VERSO International School

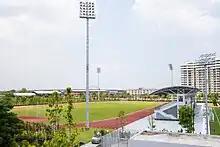
Stadium and running track

VERSO International School was established as a joint venture between U City plc, a BTS Group Holdings company, and Fortune Hand Ventures Ltd, a Hong Kong-based education firm. Construction began in 2017 and the project's cost was estimated to be ฿5 billion (162 million). The "Bangkok Post" reported it to be the largest international school in the Bangkok metropolitan area.